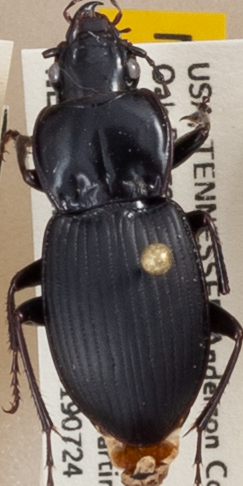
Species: Cyclotrachelus sigillatus
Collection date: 2019-07-24
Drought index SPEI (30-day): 1.01
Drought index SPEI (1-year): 2.09
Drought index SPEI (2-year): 2.09